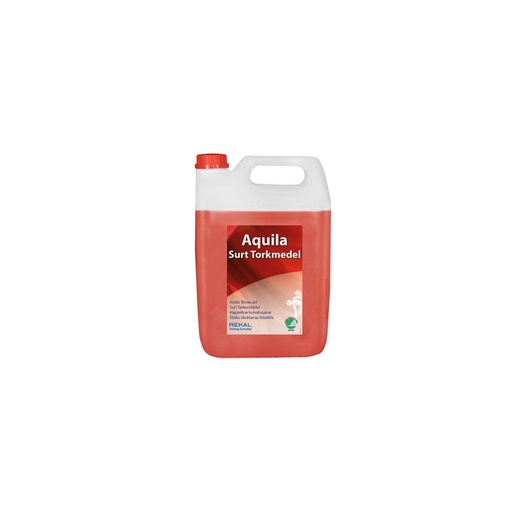
Desiccant REKAL Aquila acidic 5L
Product Description: Type: Acidic drying agent for hard or metallic water. Function: Rinse and drying agent for all types of dishes and dishwashers. Special Features: Adapted for rinsing: Glassware Porcelain Stainless steel Instrument trays Dental goods Laboratory utensils Benefits: Gives the load a shiny and spotless surface. Designed for machines with heat recovery. Excellent for lime-rich water. Dosing: Automatic via dosing equipment in a closed safety system. pH Value: Approx. 3. Appearance: Red liquid. Certification: Nordic Ecolabel, licence number 30800008.
Brand: Rekal
Category: Home & Garden > Household Supplies > Household Cleaning Supplies > Household Cleaning Products > Rinse Aids